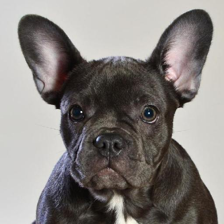
Label: animals